Hiromu Naruse

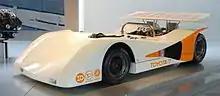
Naruse was chief mechanic of the 1970 Toyota 7 racer

As a company mechanic, early models which Naruse worked on included the Toyota Sports 800 in 1965 and the Toyota 1600GT in 1967. He also helped create the Toyota 2000GT in 1967, Japan's first supercar, and following promotion to chief mechanic, helped produce the company's first custom-built racer, the Toyota 7, in 1970. After ten years with the company, Naruse was placed in charge of motorsports development.